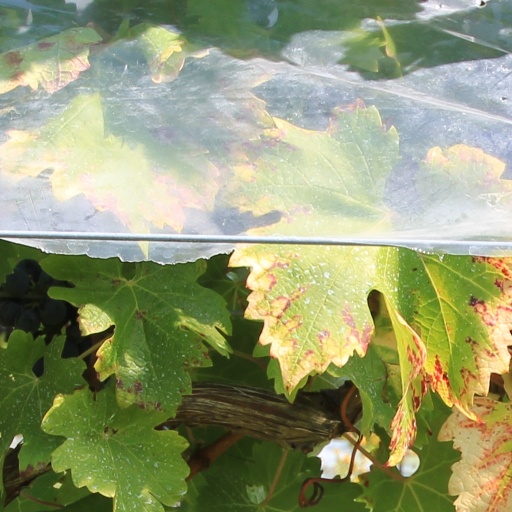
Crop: grape